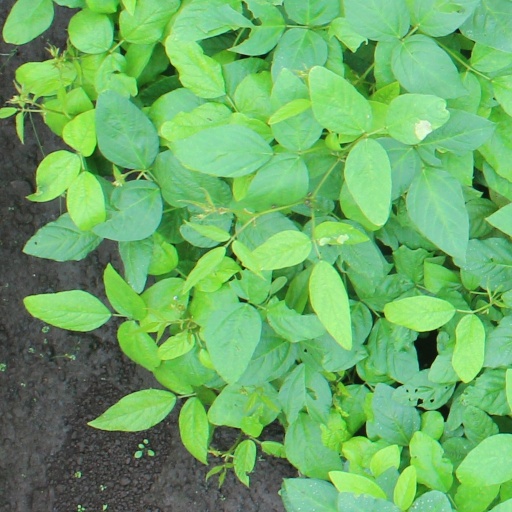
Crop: soybean